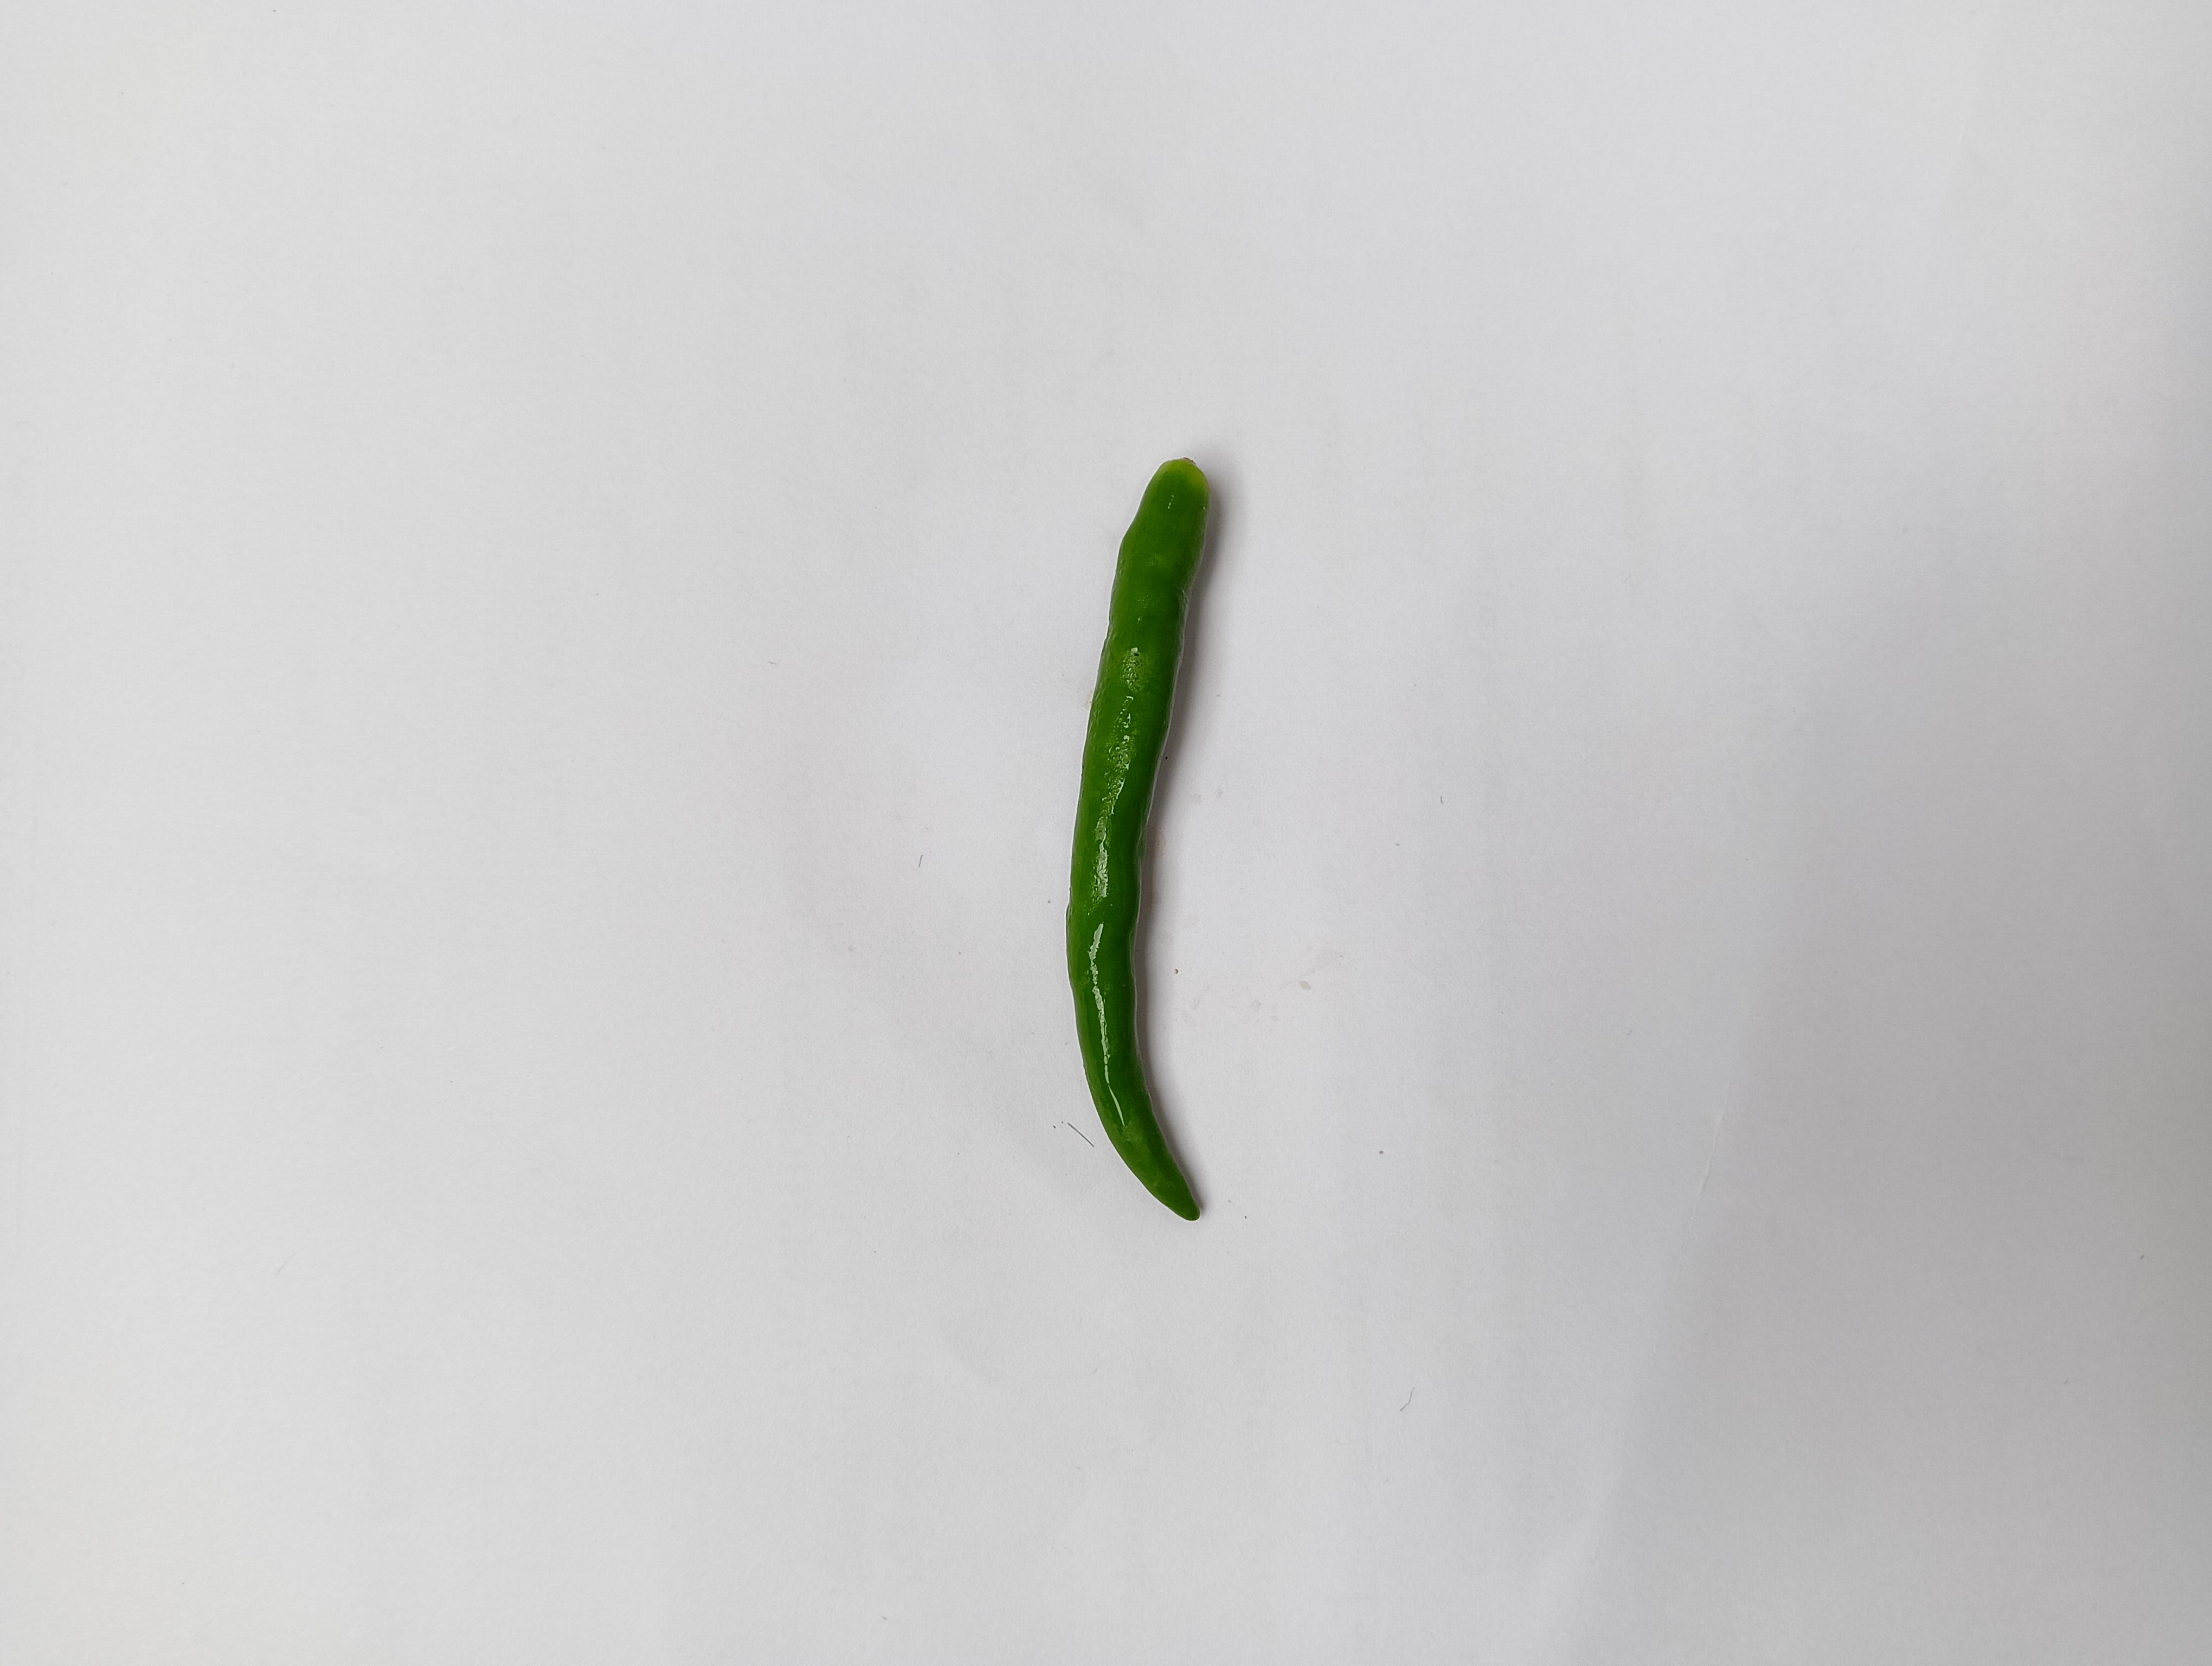
Label: Green Chili